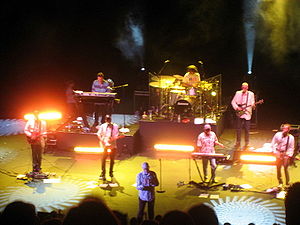
Navne i Rock and Roll Hall of Fame / Udøvende kunstnere
Navne i Rock and Roll Hall of Fame er en oversigt over de navne, der er optaget i Rock and Roll Hall of Fame i USA. Listen er ikke komplet, se den på Rock and Roll Hall of Fames liste over de optagne navne.